Verulam Township

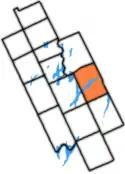
Verulam Township within former Victoria County

The Township of Verulam was a rural municipality within the former Victoria County, now the city of Kawartha Lakes. It was bounded on the north by the geographic township of Somerville, the south by the geographic township of Emily, the west by the geographic township of Fenelon, and the east by the County of Peterborough. For the purposes of government, land surveying and reference, it is now properly referred to as the "Geographic Township of Verulam".